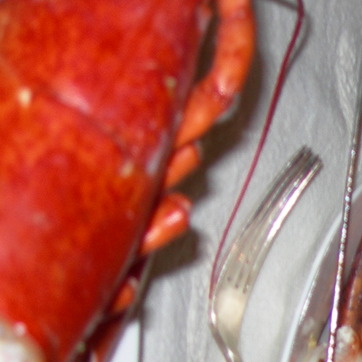
Material: food